Wolfsberg, Carinthia

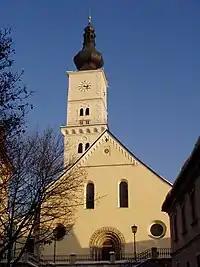
St. Mark's Church

The municipality comprises 40 cadastral communities (Surface area in hectares 31. Dezember 2019):